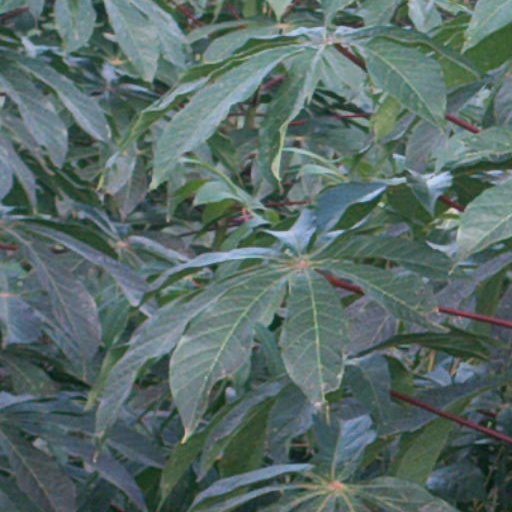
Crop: cassava